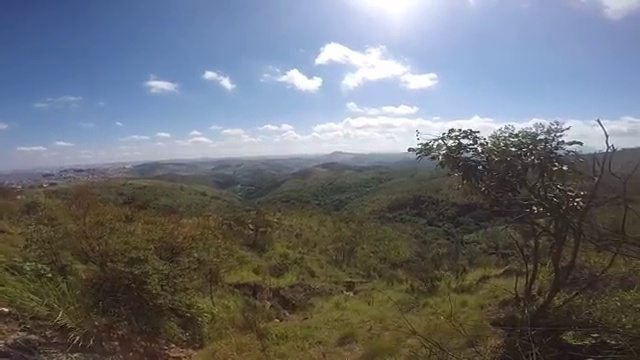
Fire: no
Smoke: no